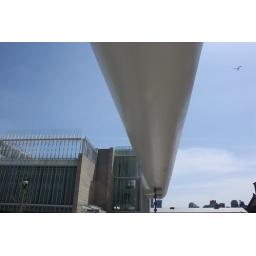
New Modern Wing Art Institute of Chicago by Renzo Piano with bridge from Millennium Park coming into 3rd floor